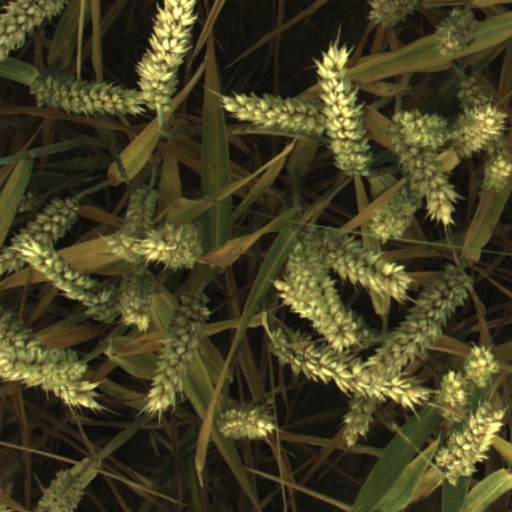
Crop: wheat